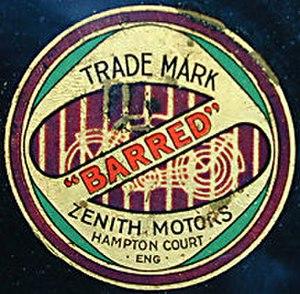
Zenith Motorcycles est une marque de motos britannique établi dans Finsbury Park à Londres en 1904.